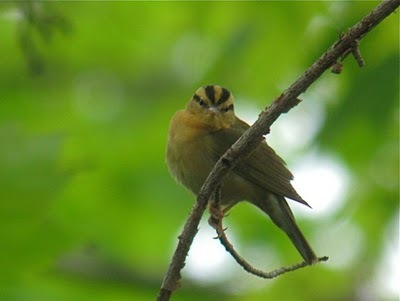
the bird had a small yellow and black striped head with a yellow body.
a small bill with black and yellow strips on its head.
a small bird with a yellow body and black head sitting on a branch.
a small round bird with a gold body, and some black stripe top of crown.
this bird is yellow with black on its head and has a very short beak.
this unique bird has a striped pattern of yellow and black atop its head along with yellow feet.
this particular bird has a belly that is brown and white
this bird is yellow with black and has a very short beak.
this bird has wings that are grey and has a yellow belly
this bird has a black and yellow head, with a yellow breast.
Species: Worm Eating Warbler